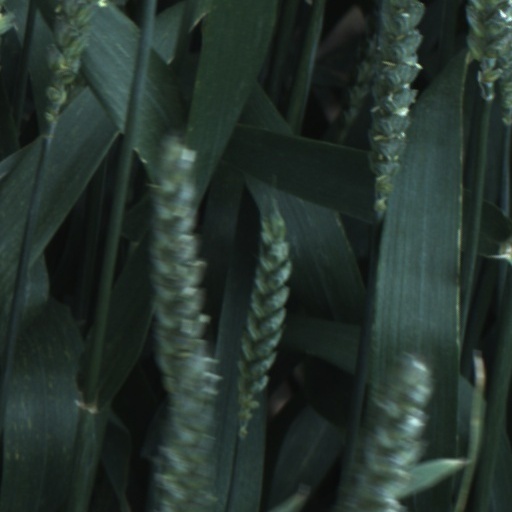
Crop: wheat